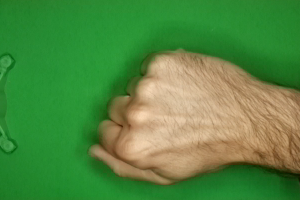
Label: rock